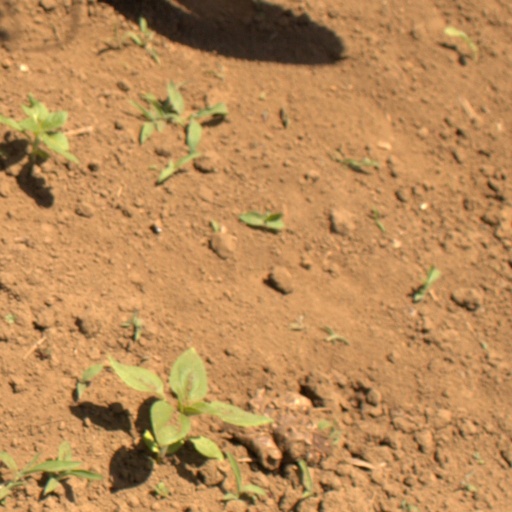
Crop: Jerusalem artichoke